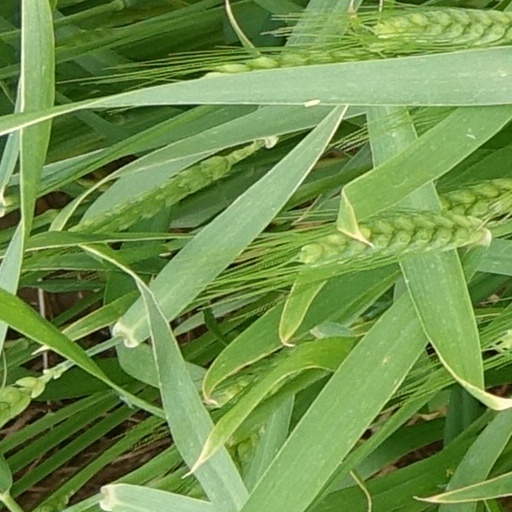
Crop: wheat